Bridges Street Market

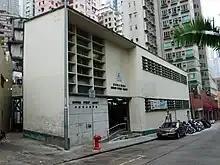
Bridges Street Market in 2008.

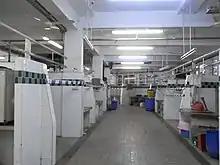
Bridges Street Market interior in 2010.

Bridges Street Market is located at No. 2 Bridges Street, at the corner of Shing Wong Street, in Sheung Wan, Hong Kong. It is a Bauhaus style market building, originally opened in 1953, and has been renovated and open in 2018 as a news museum.